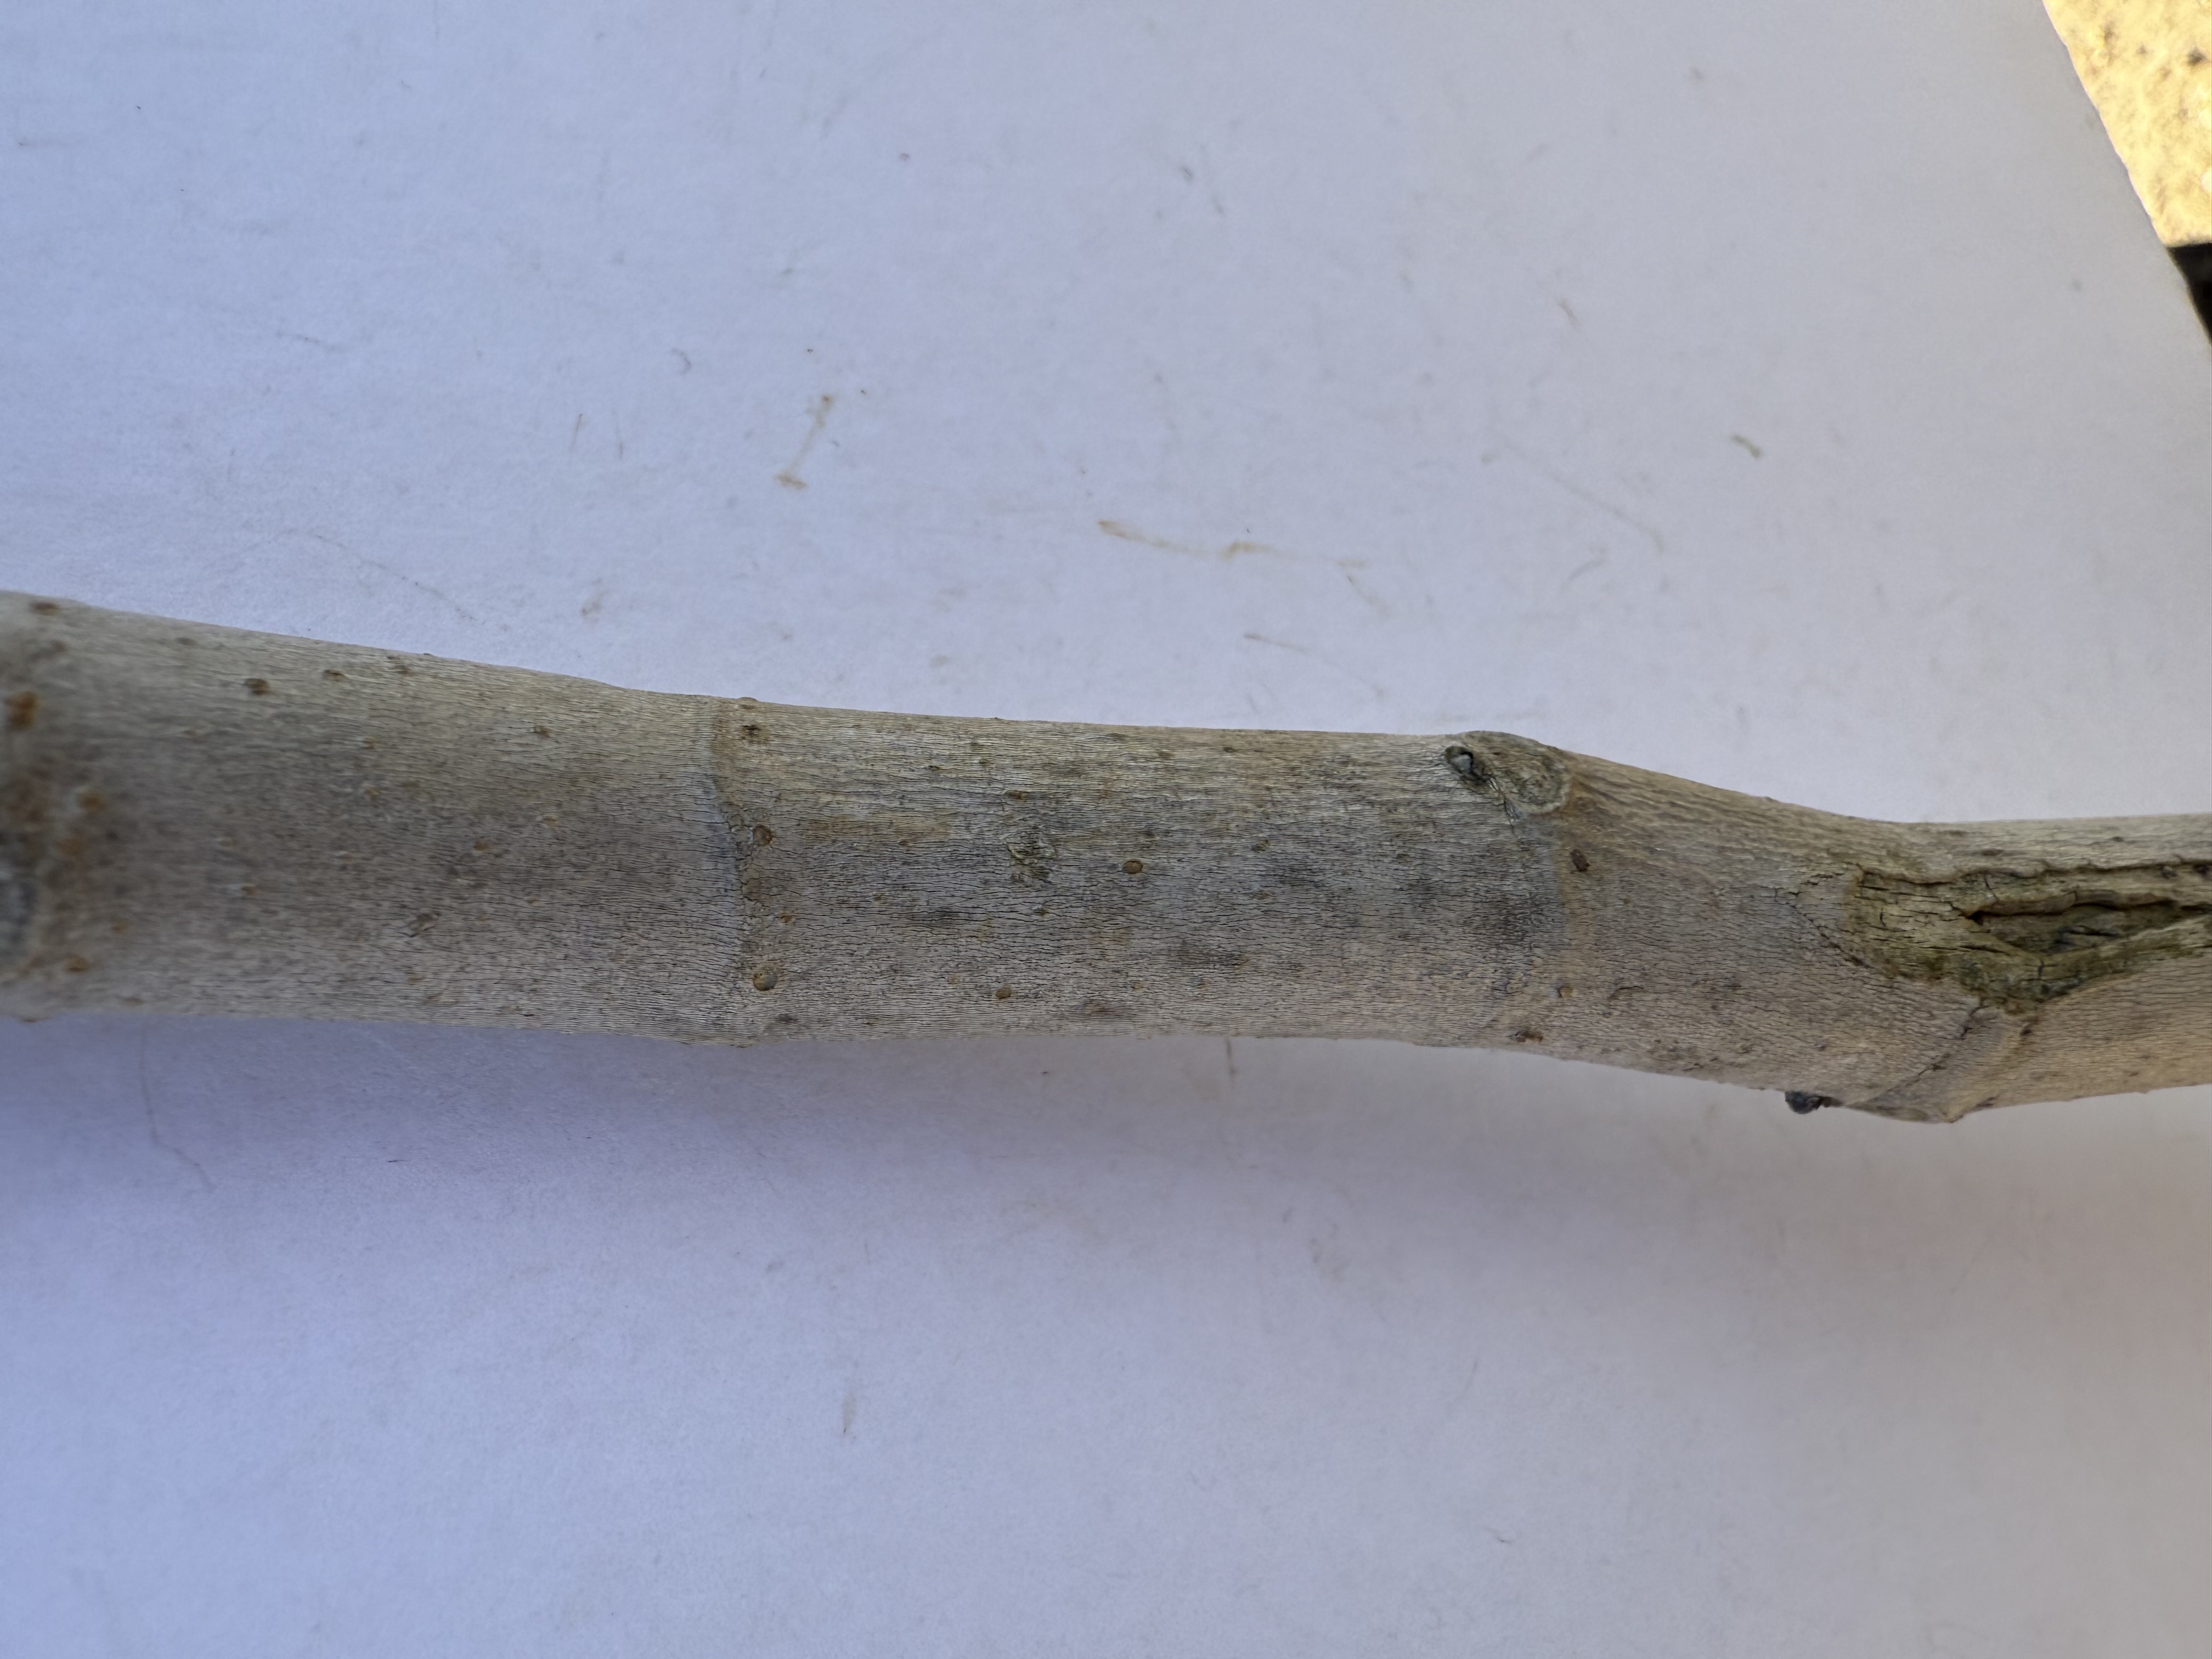
Variety: Bardacik Fig